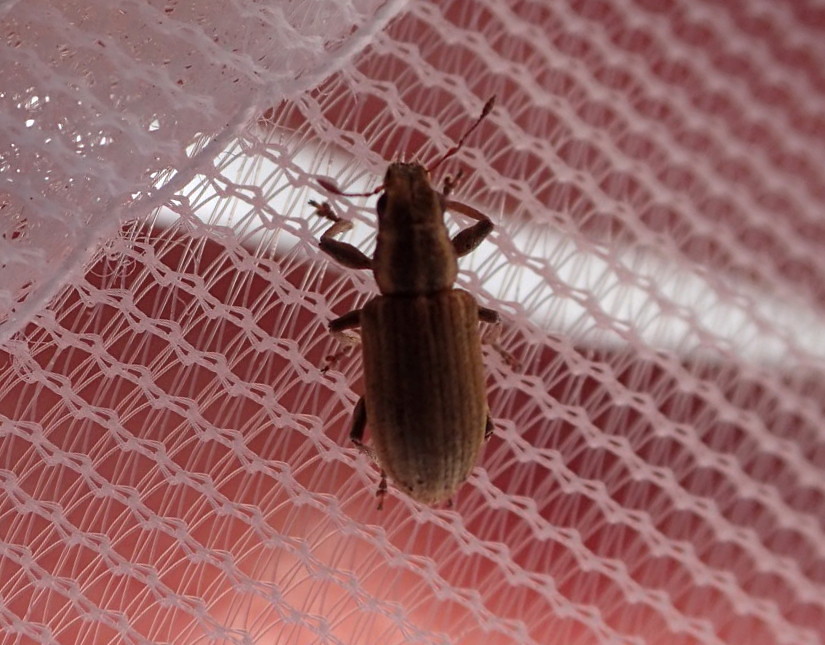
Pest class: pea_leaf_weevil